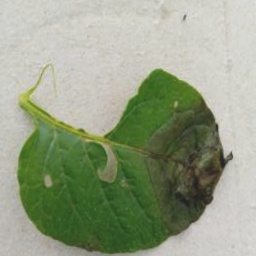
Etiqueta: Late Blight